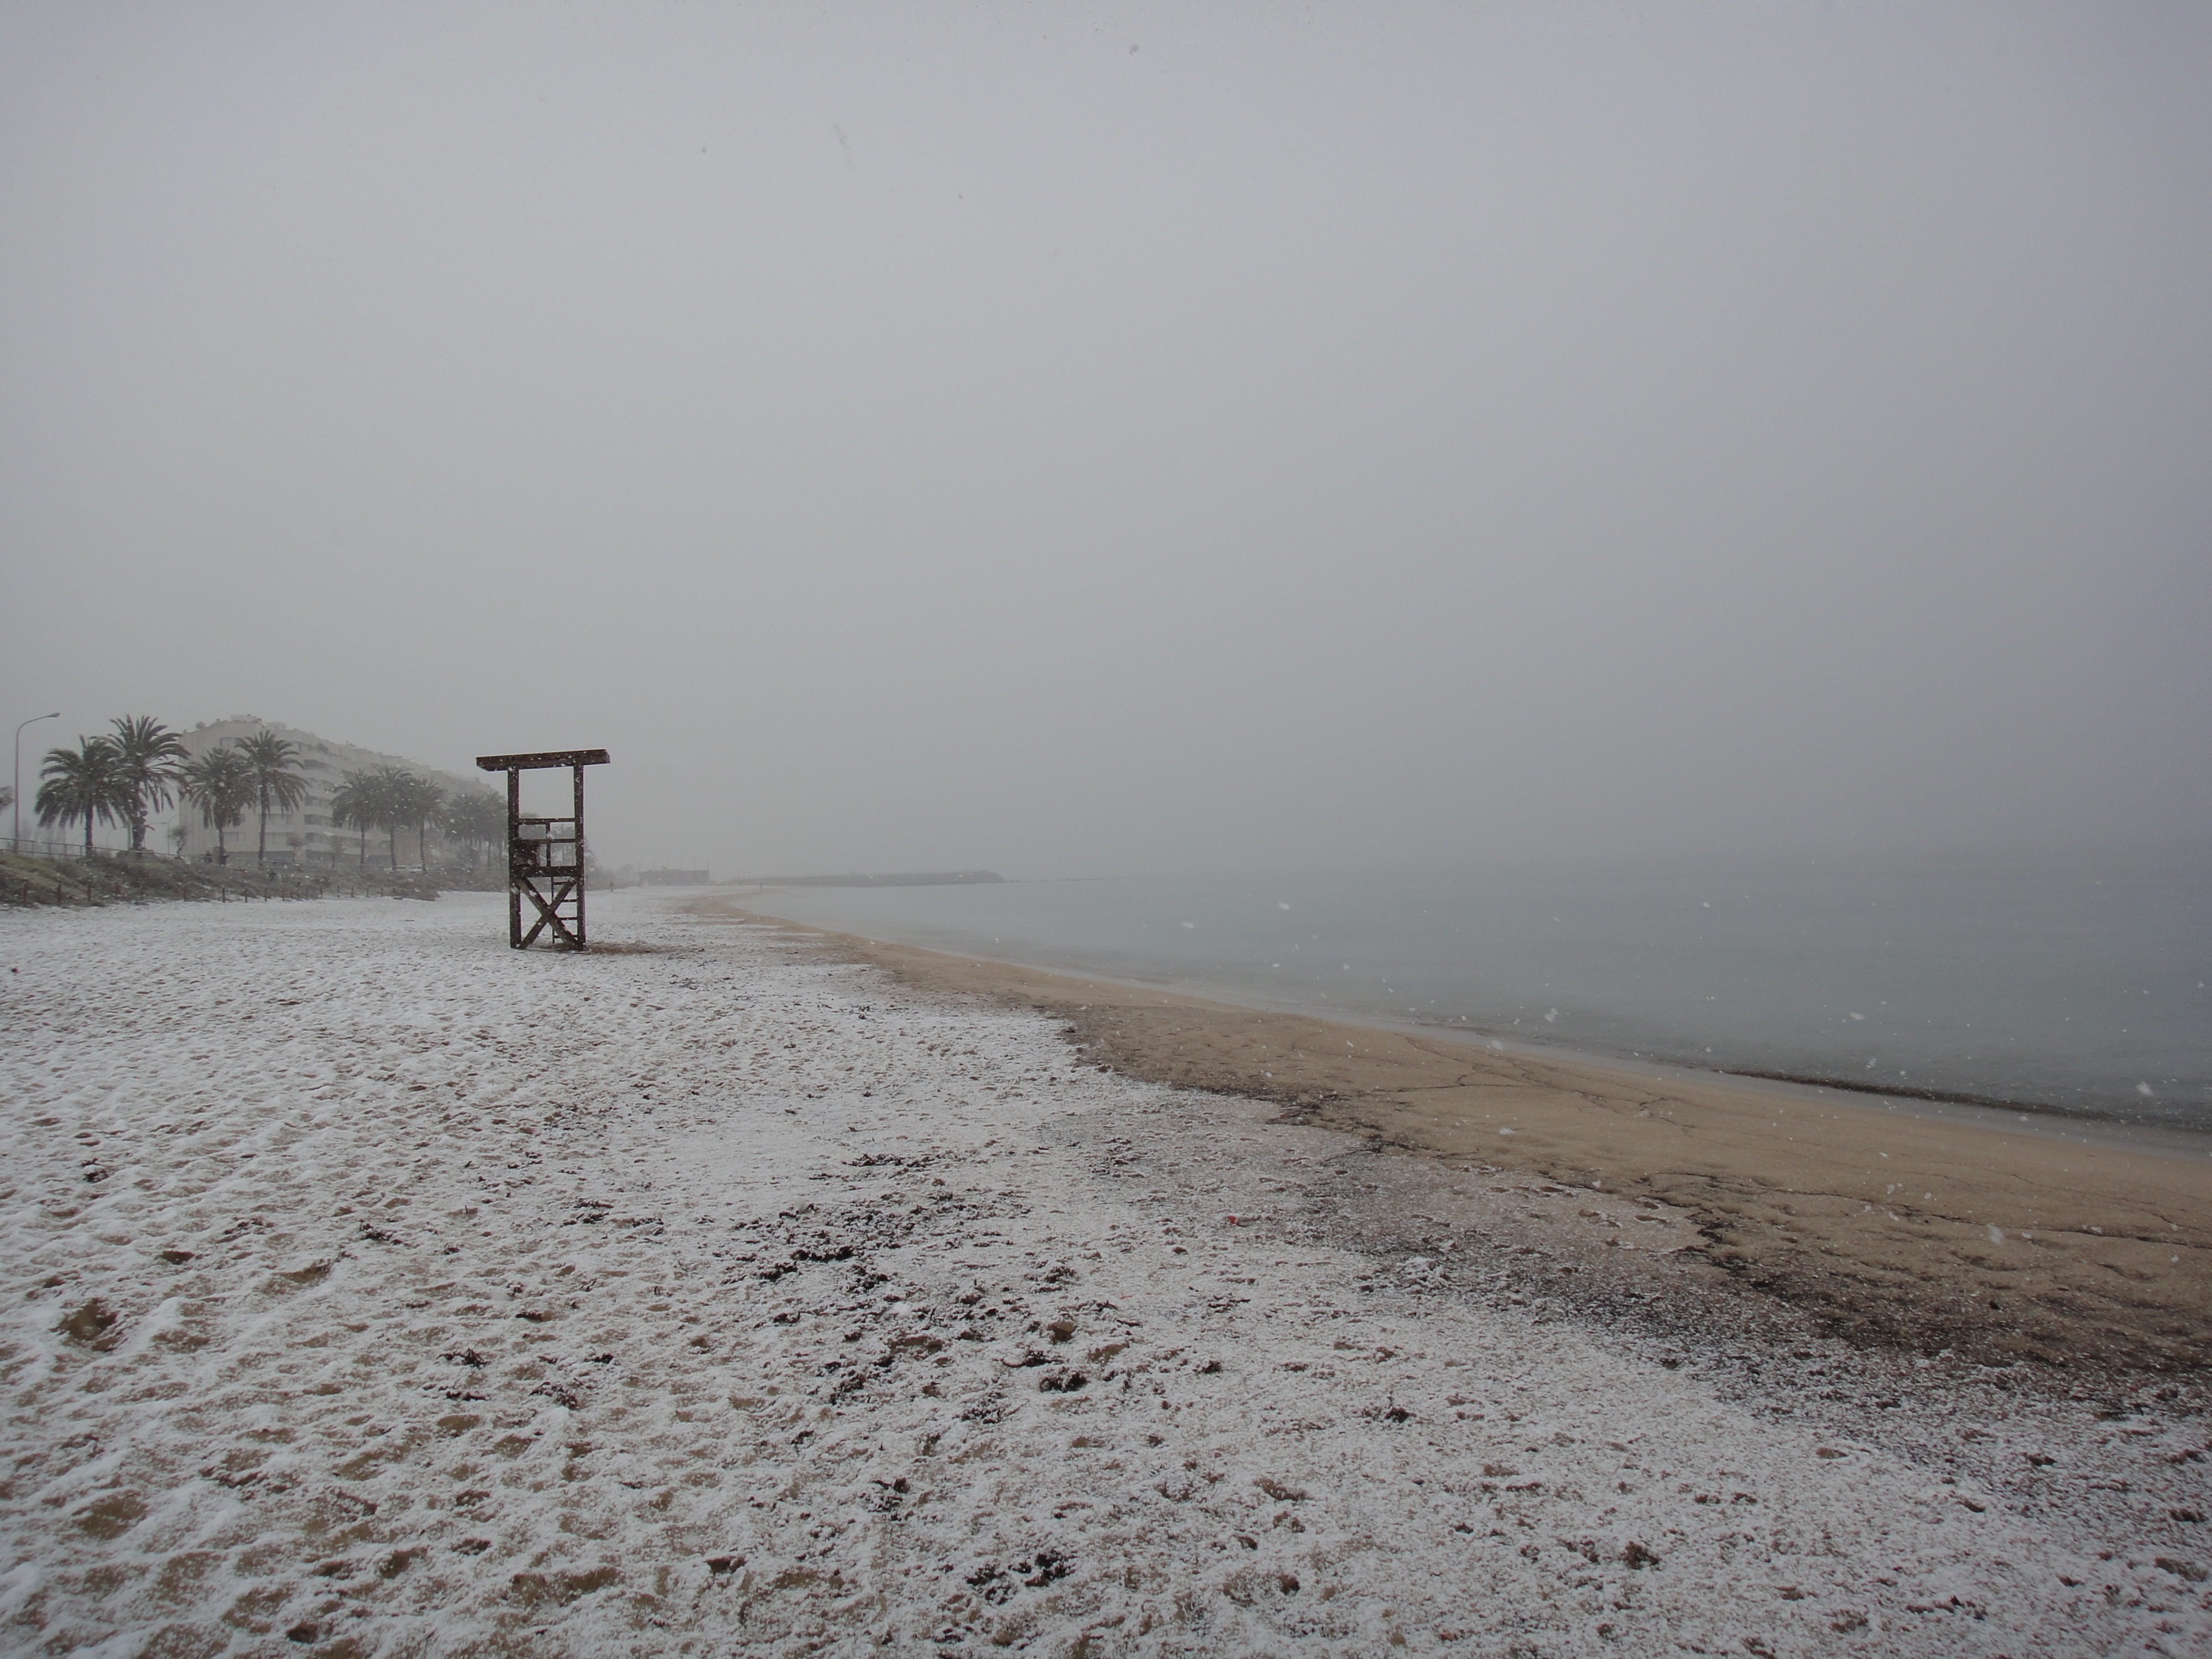
beach, sea, coast, nature, sand, ocean, horizon, snow, cold, winter, fog, mist, morning, shore, wave, wind, coastline, seaside, weather, freezing, nobody, mudflat, atmospheric phenomenon